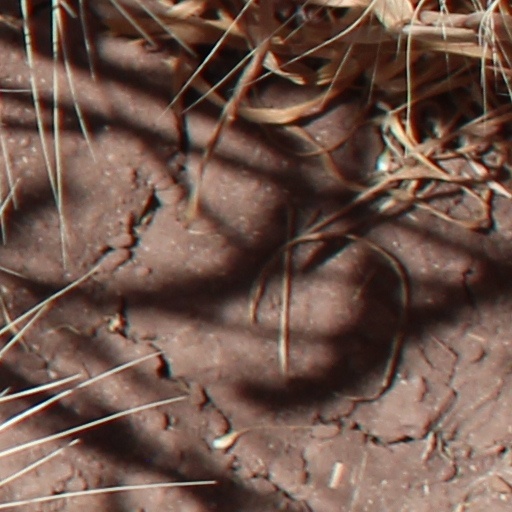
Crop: wheat